Granville Ryrie

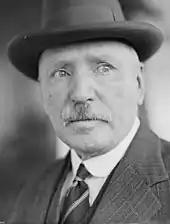
Ryrie in 1932

After returning to Australia, Ryrie remained the Member for North Sydney. In 1920, he was made an Assistant Minister for Defence in the ministry of Billy Hughes, assisting Senator George Pearce. At the 1922 election the newly created Division of Warringah was carved out of part of North Sydney, and Ryrie transferred there to be succeeded by Hughes. He served until 1927, when he was appointed the Australian High Commissioner to the United Kingdom in London. He was also an Australian delegate to the League of Nations. In 1928 and 1929 Ryrie acted as the Australian accredited representative before the League's Permanent Mandates Commission for the annual examinations of the Australian administration of the Mandated Territory of New Guinea.